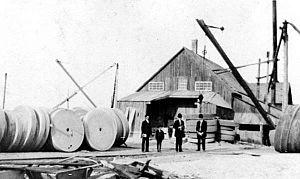
Pierres meulières prêtes à être expédiées à Stonehaven, au Nouveau-Brunswick, vers 1920.
New Bandon-Salmon Beach est un district de services locaux situé dans le comté de Gloucester, au nord-est de la province canadienne du Nouveau-Brunswick. Comme dans la plupart des DSL de la province, la population s'identifie plus à ses différents hameaux, soit Canobie, Canobie South, Clifton, Janeville, New Bandon, Salmon Beach, Springfield Settlement et Stonehaven.